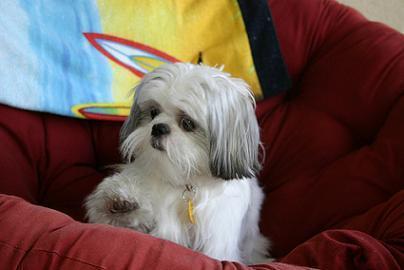
Shih-Tzu